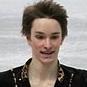
Age: 20